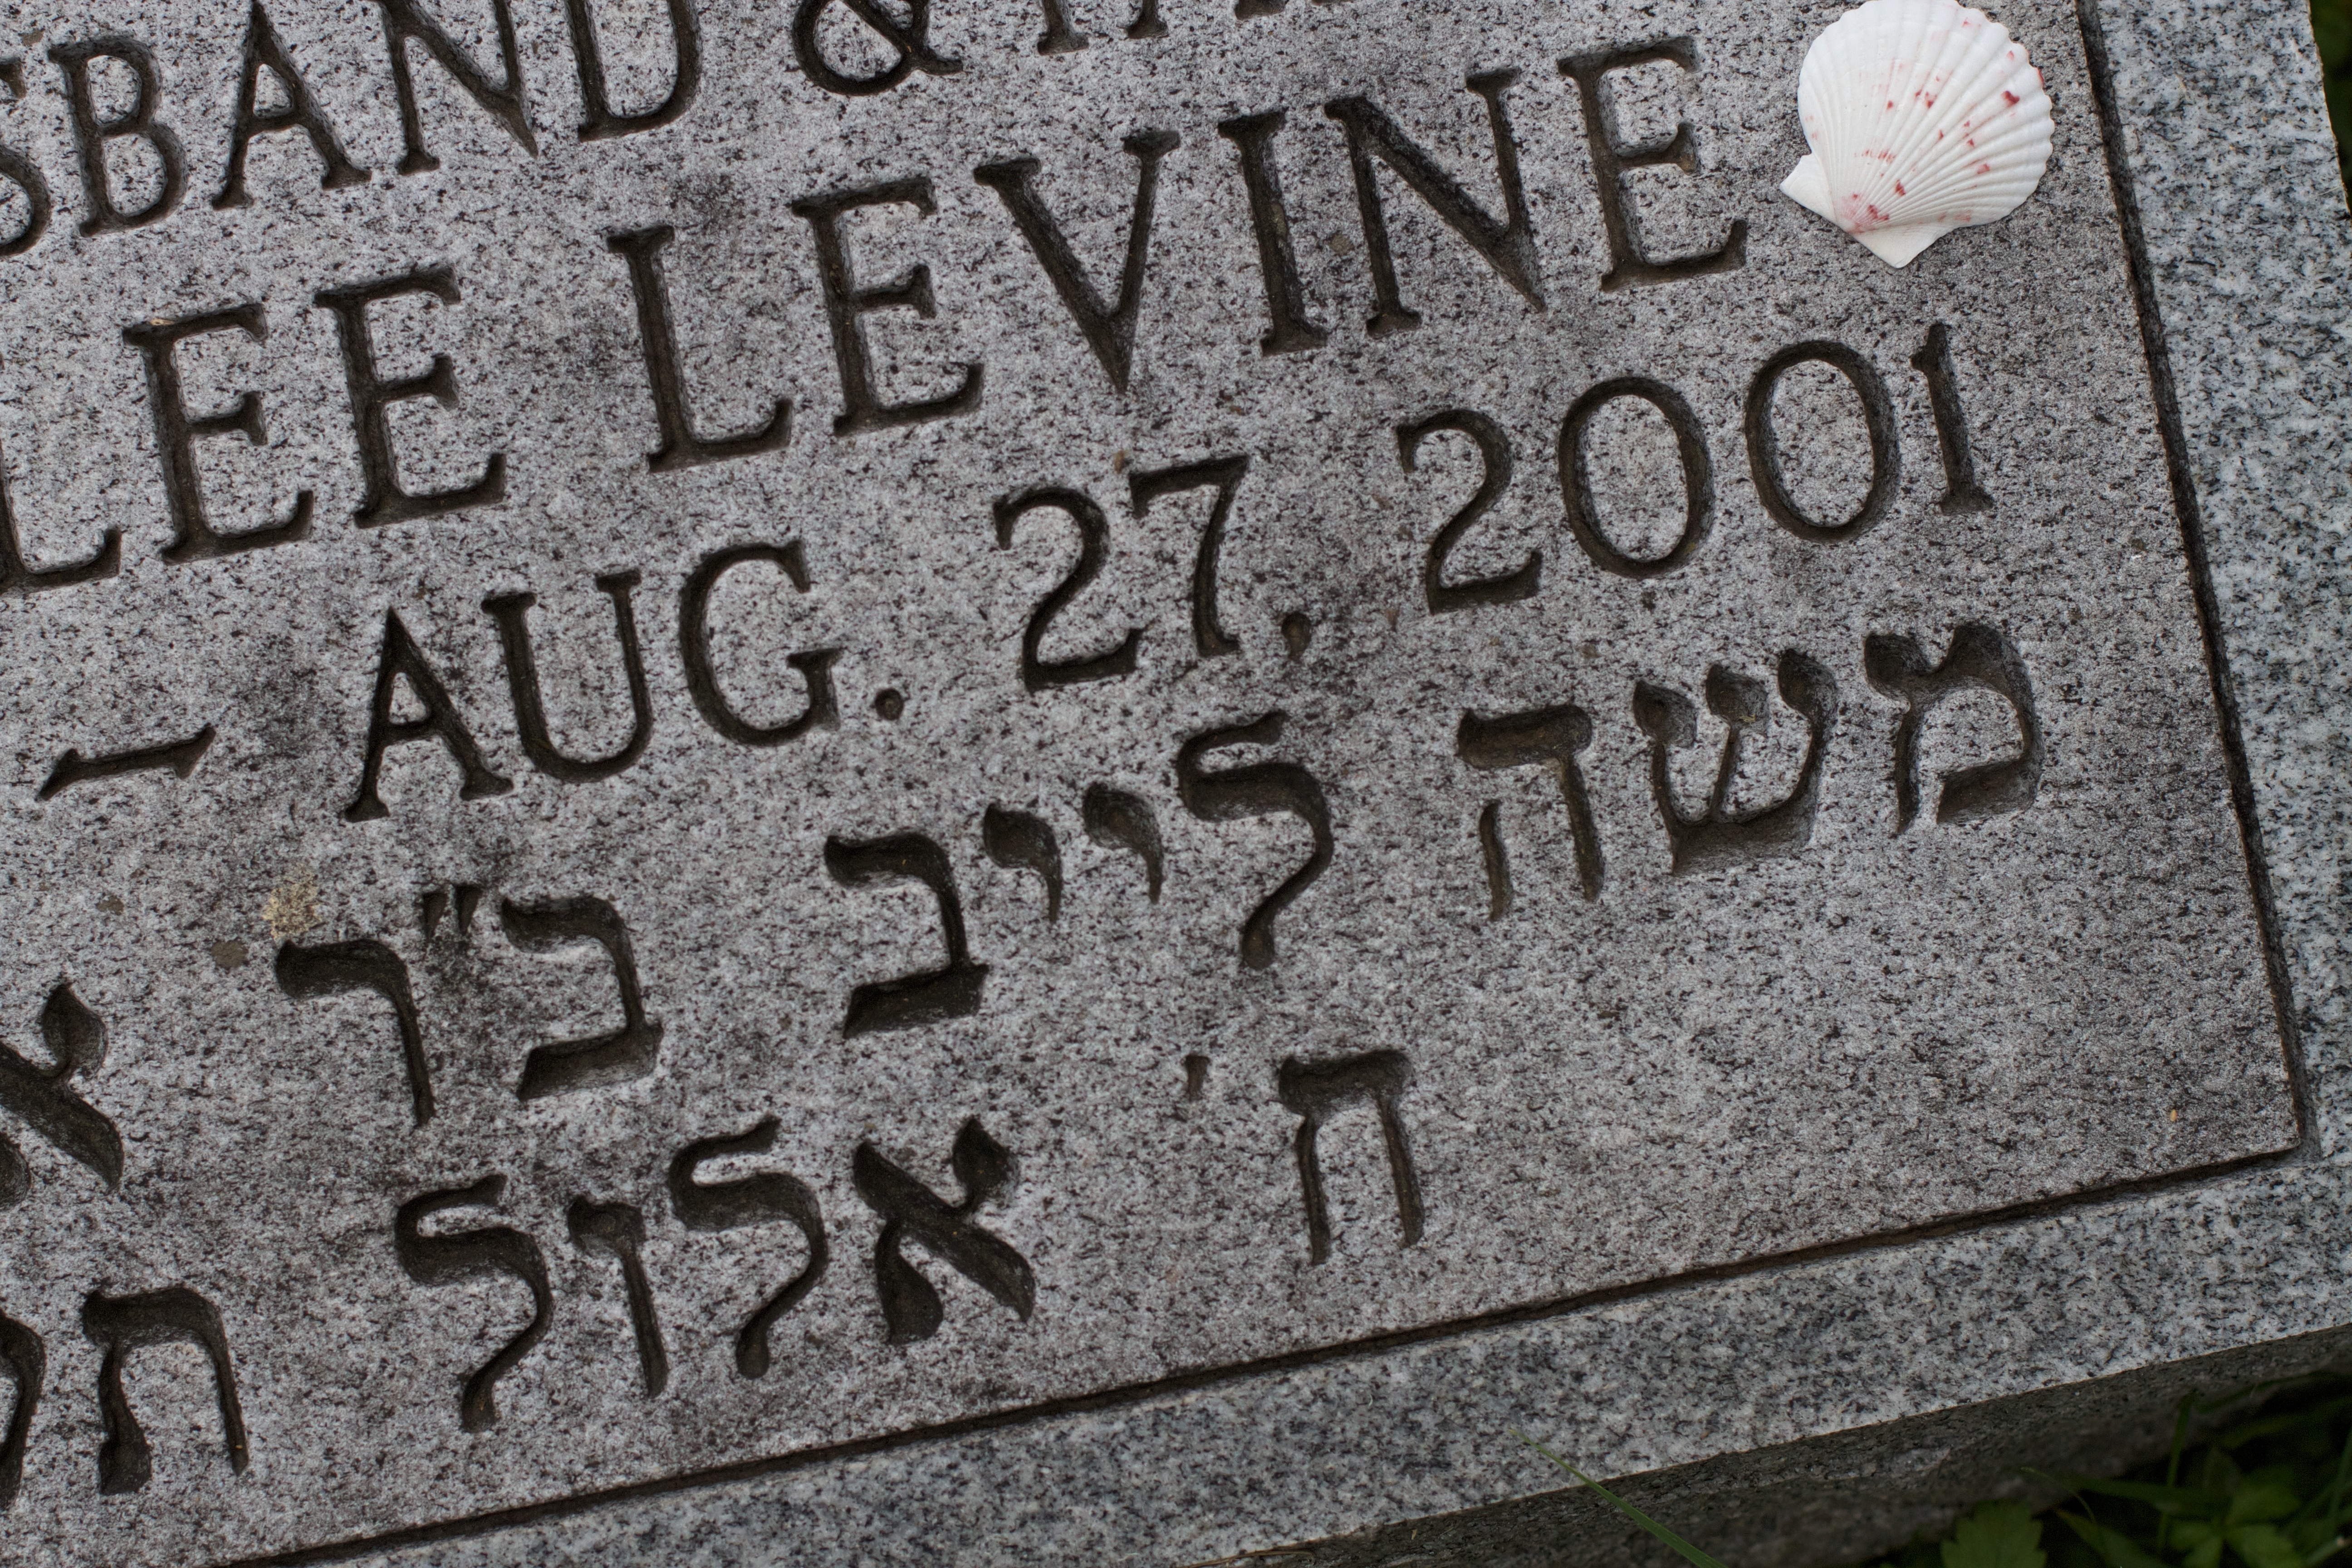
number, cemetery, lane, font, grave, memorial, headstone, road surface, commemorative plaque